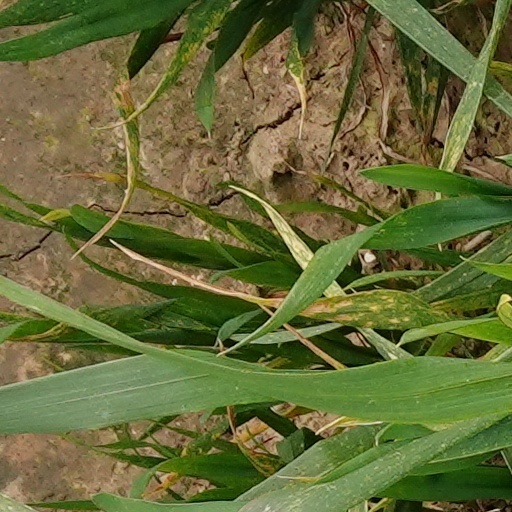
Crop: wheat